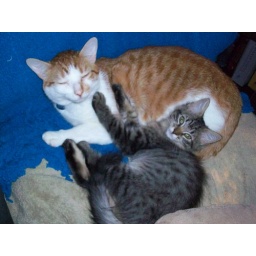
Fiona and Ziggy, curled up beside each other in office chair, even though there's a couch right beside them.